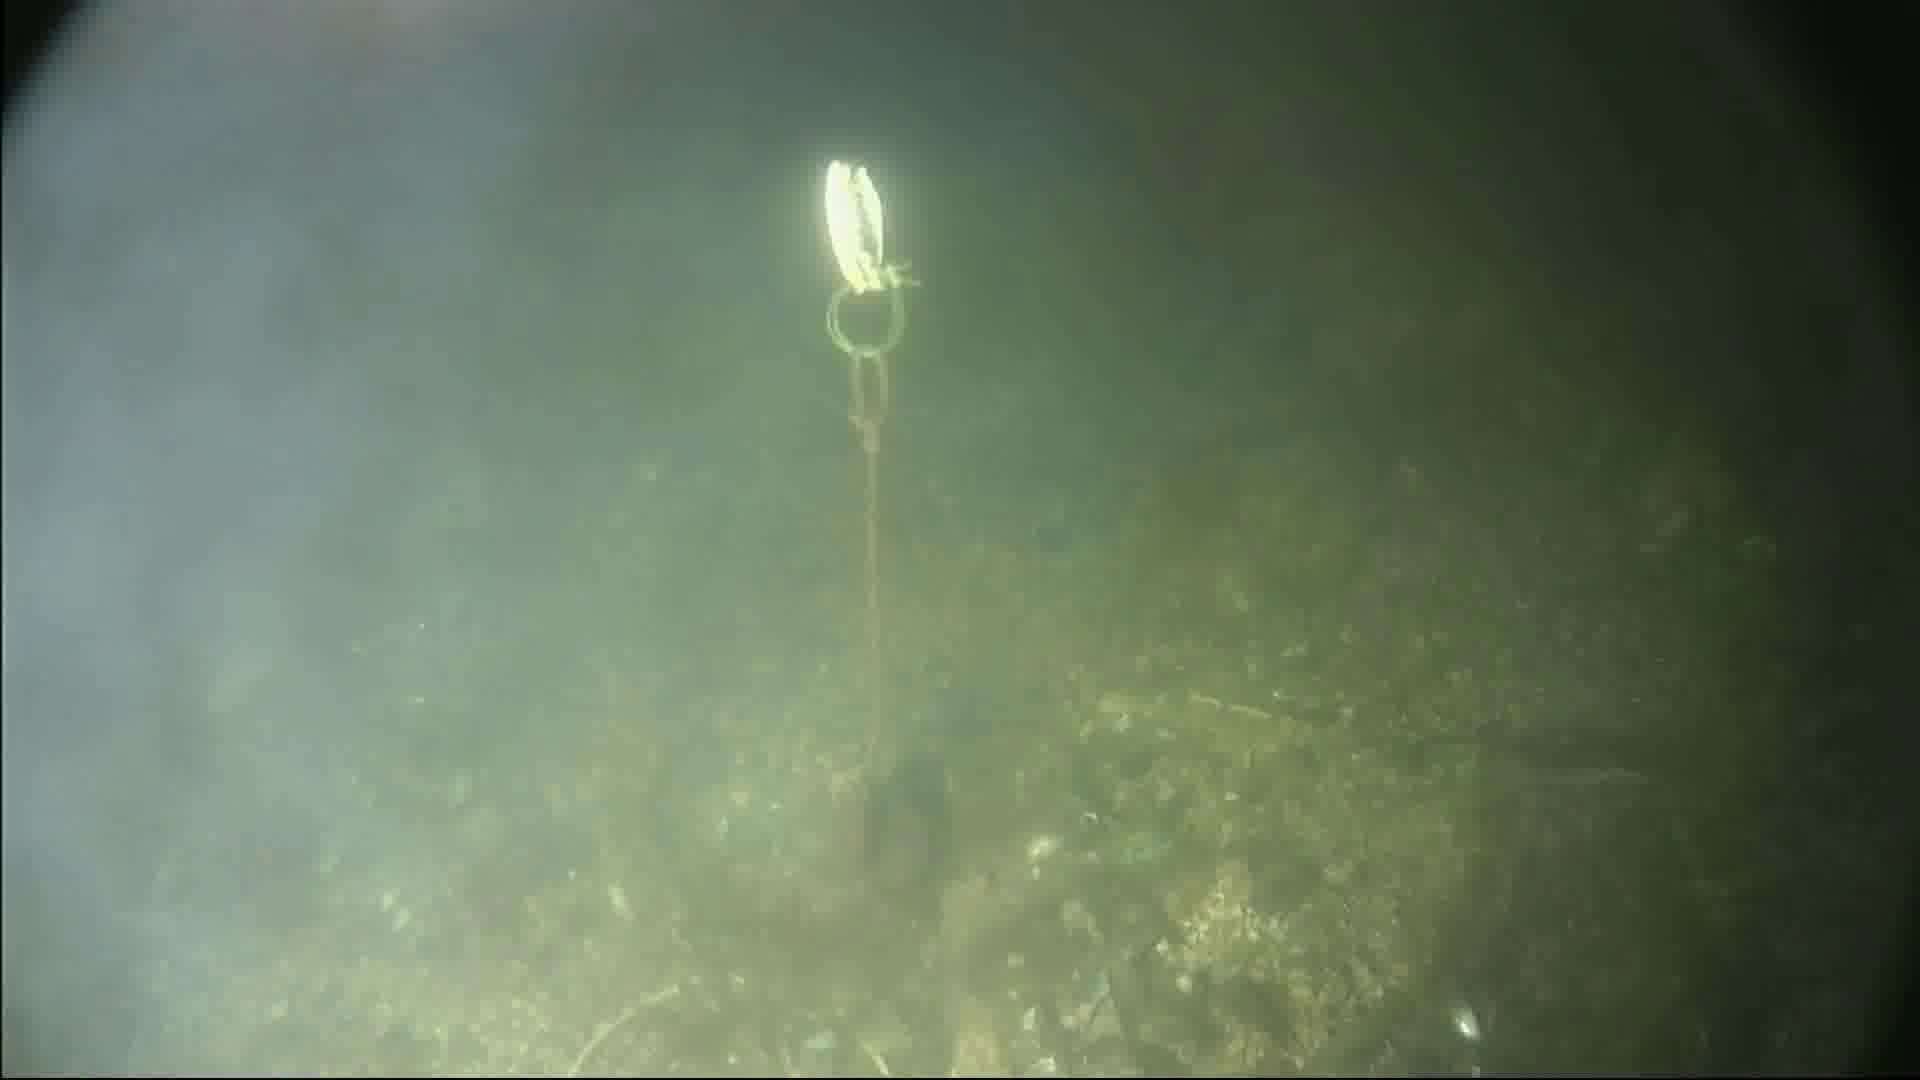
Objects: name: crab